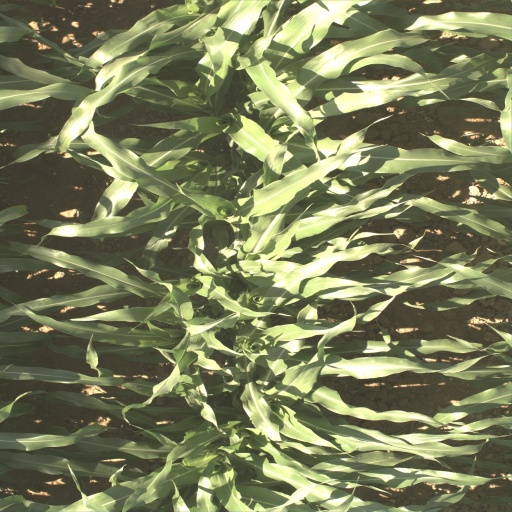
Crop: sorghum